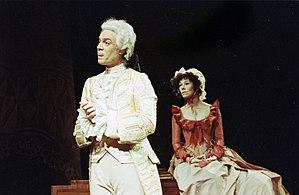
Amadeus est une pièce de théâtre de Peter Shaffer mettant en scène une biographie romancée de Mozart, se focalisant surtout sur la rivalité de Mozart et du compositeur de la cour, Salieri.